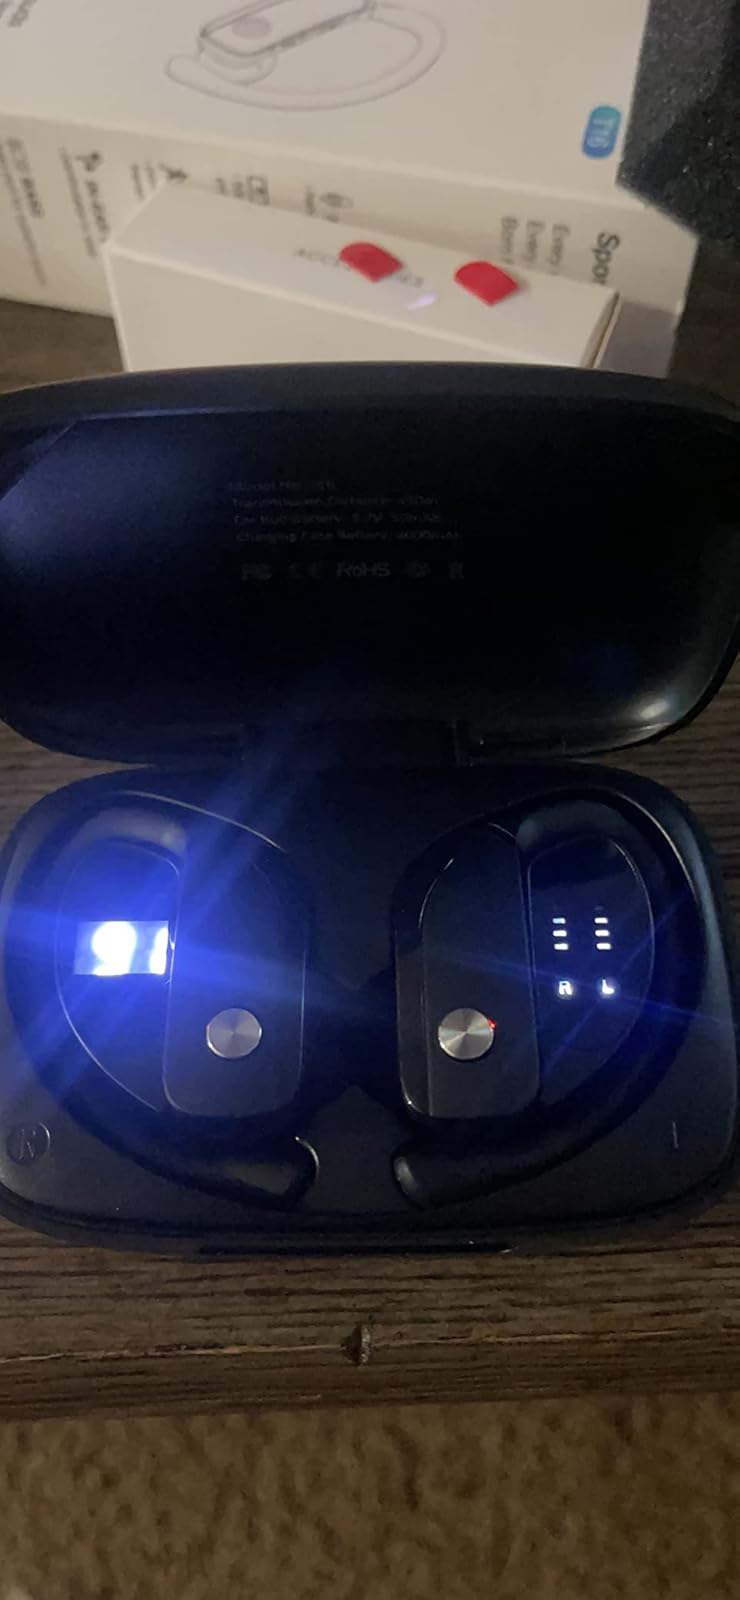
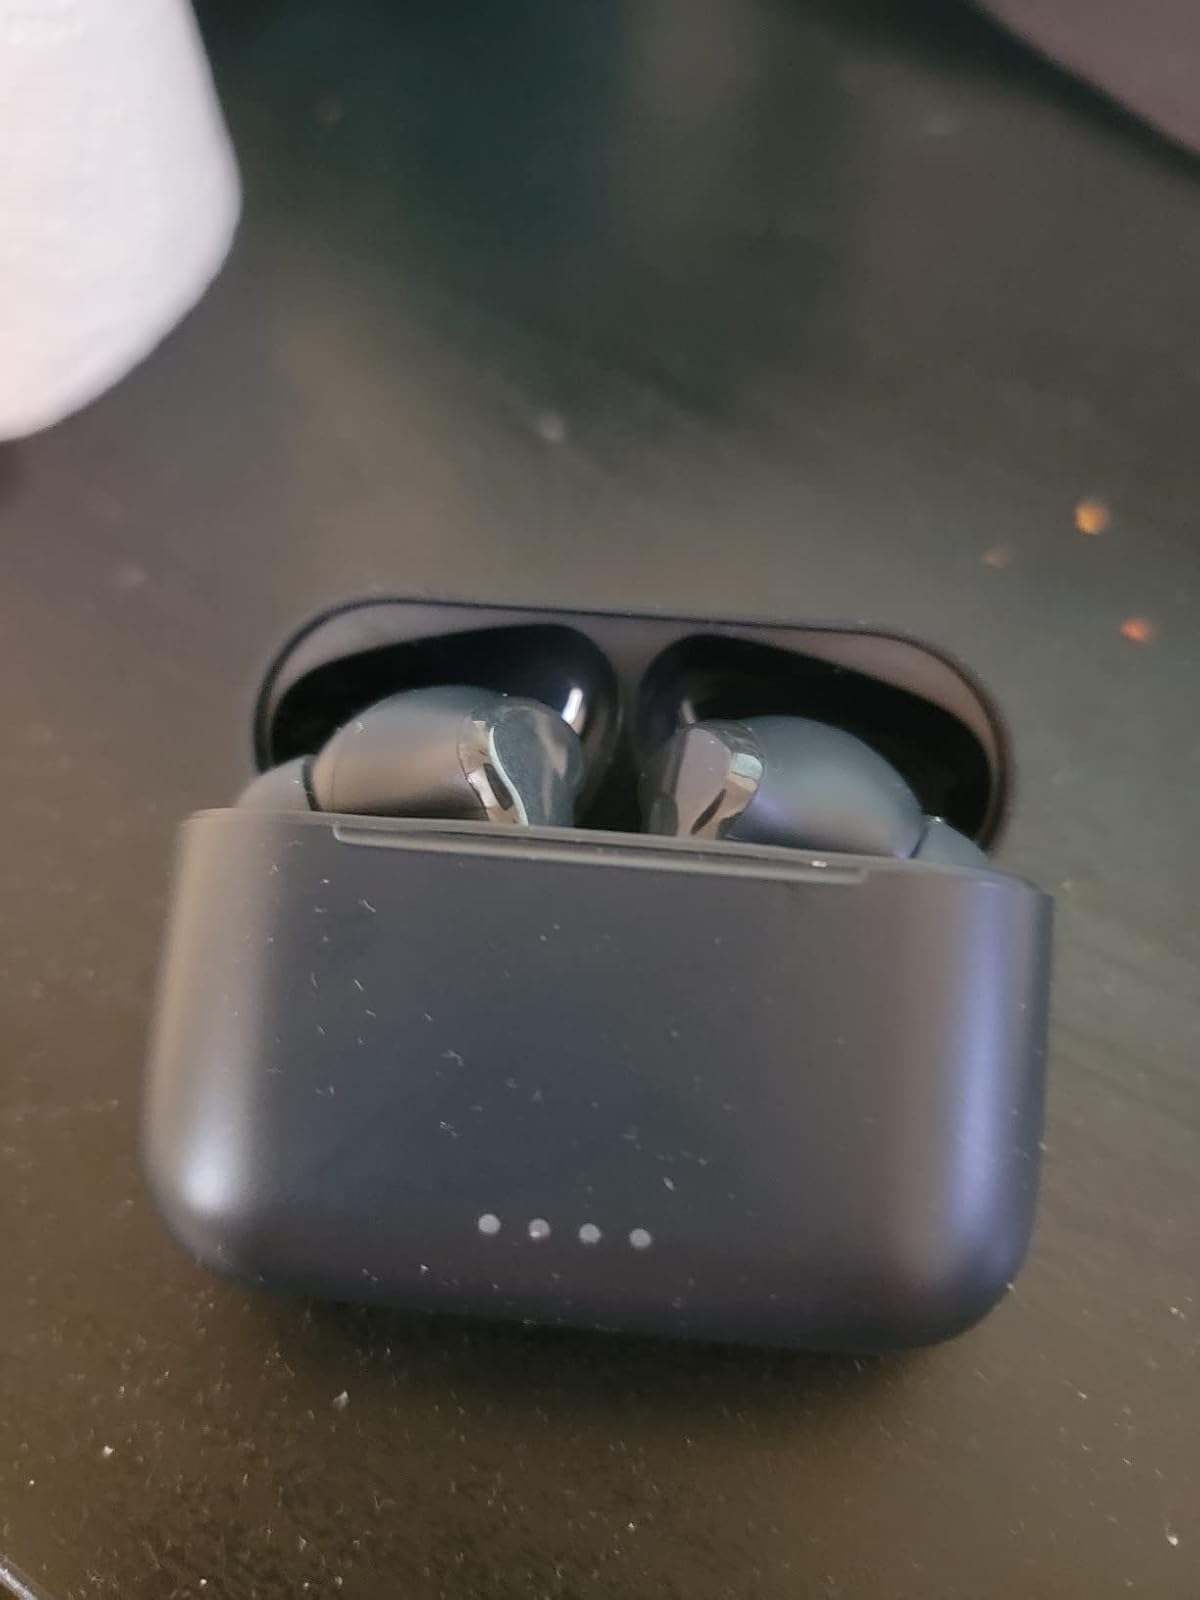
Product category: earbuds
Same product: no